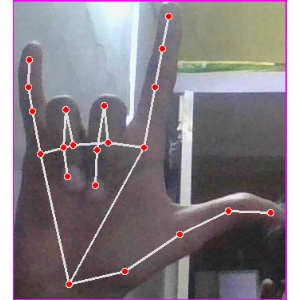
अक्षर: व